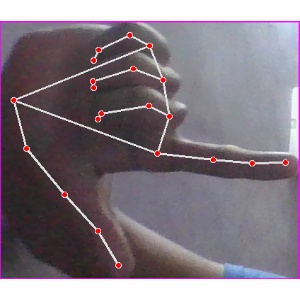
अक्षर: ख